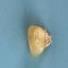
Maize quality: Good